Battle of Hill 70

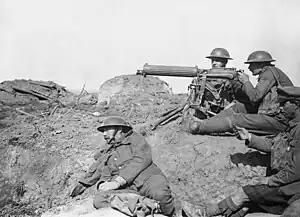
Example of a Vickers gun in action

From Vimy Ridge the ground declines about into the Douai Plain; the valley of the Souchez river is about wide and flows south-west to north-east through the south of the city of Lens. In 1914, the river had several road and rail bridges. By 1917, much of the city was derelict due to years of artillery bombardments, the ruins being natural strongpoints overlooked by (slag heaps) and several hills, including Hill 70, Hill 65 and Sallaumines Hill forming a shallow, saucer-shaped depression in which the city lay. To the south-east, on terrain that is above sea level, Sallaumines Hill rises to . On the west side of Lens is Hill 65 (Reservoir Hill) north of the Souchez, which is steep-sided and gives a fine view of the city.